Søren Sveistrup

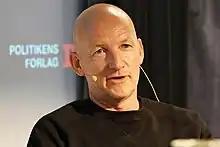

Søren Sveistrup (born 7 January 1968 in Kastrup) is a Danish screenwriter and author. His credits include "The Killing" and "Nikolaj og Julie". His first novel, "The Chestnut Man", was published in 2019 and adapted into a television series, "The Chestnut Man", in 2021.